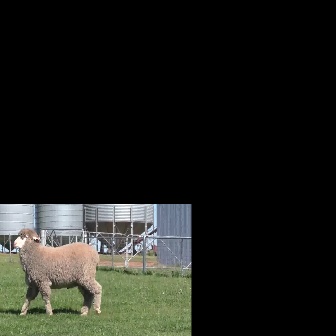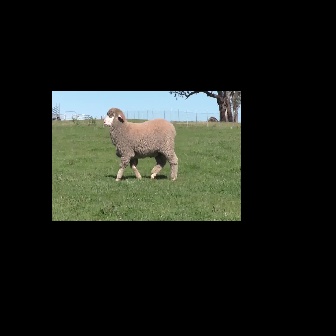
  Please identify the target specified by the bounding box [12,228,101,316] in the first image and locate it in the second image. Return the coordinates in [x_min,y_min,x_max,y_max] format.
Answer: [103,107,178,182]